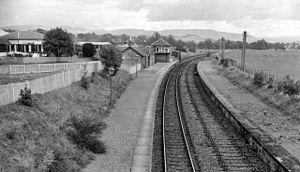
Biggar est une ville et un ancien burgh d'Écosse, située dans le council area du South Lanarkshire, la région de lieutenance et ancien comté du Lanarkshire. Elle est située dans la Région du sud, près de la rivière Clyde, à environ 30 miles d'Édimbourg sur la A 702. Les communes les plus proches sont Lanark et Peebles, et en tant que tel Biggar sert une large zone rurale. La population de la ville en 2001 était de 2098, bien que le recensement mi-2008 estime qu'elle est passée à 2280.